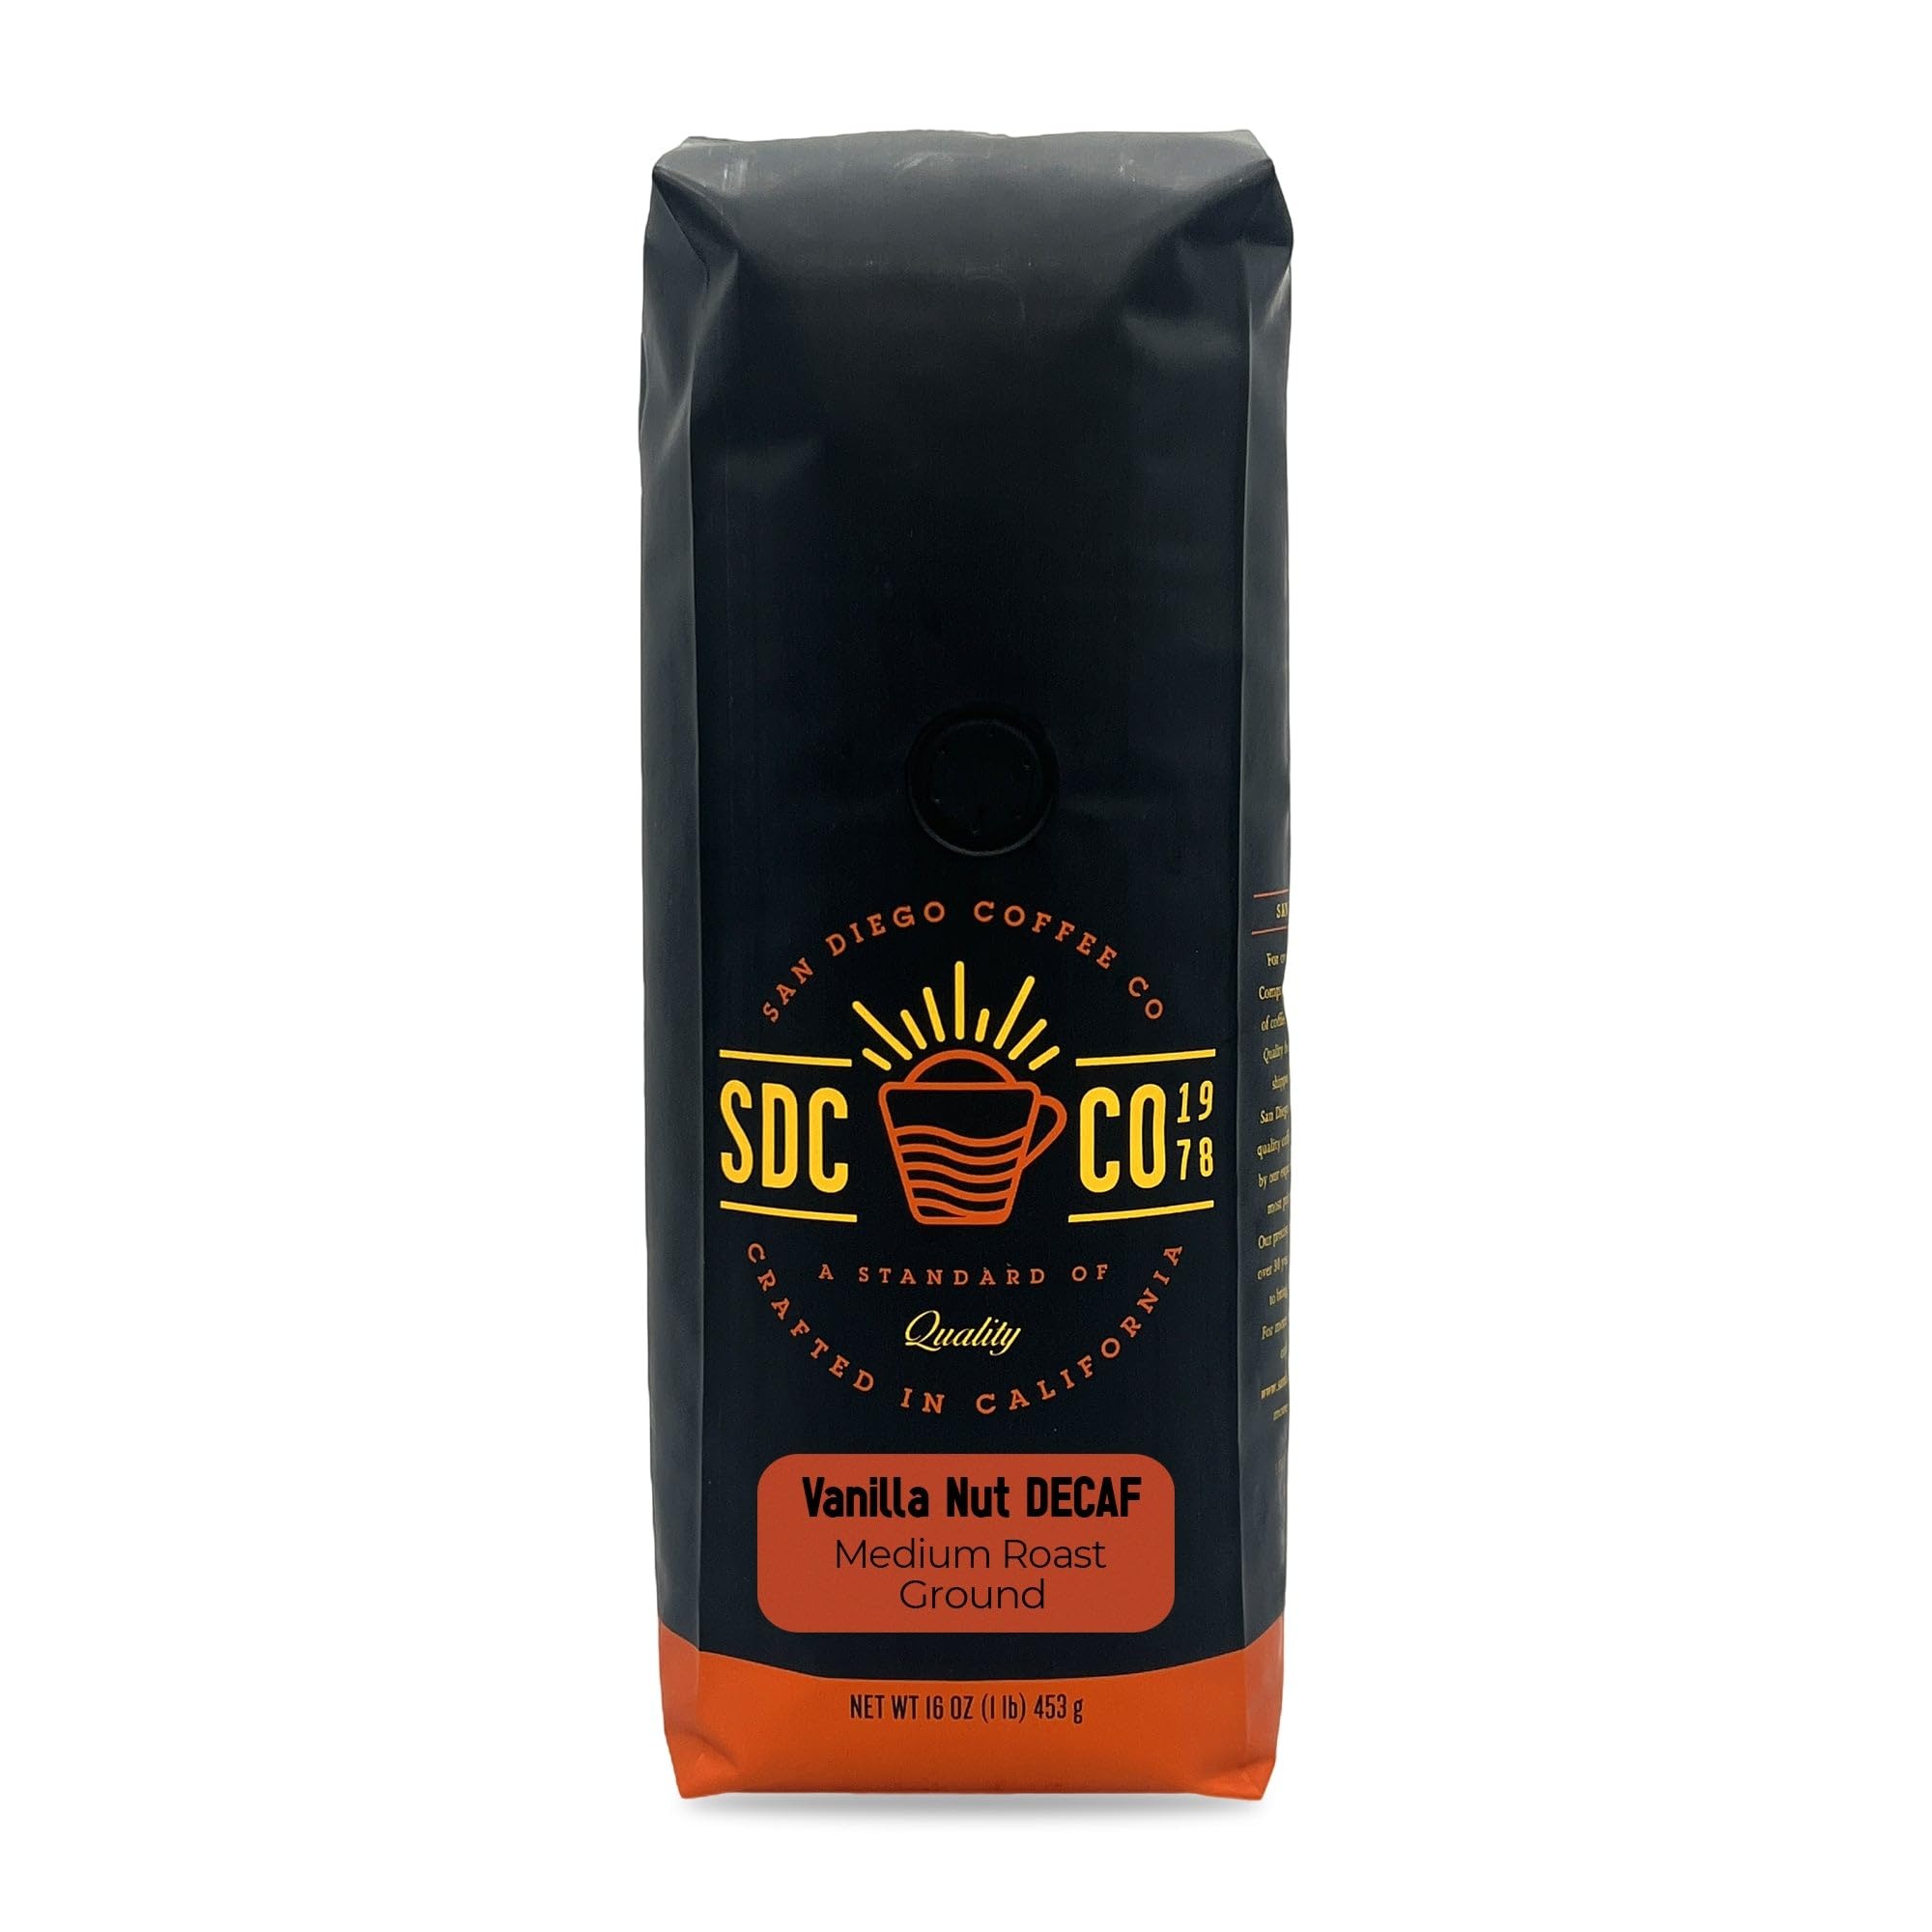
Item Name: San Diego Coffee DECAF Vanilla Nut, Medium Roast, Ground Coffee, 16-Ounce Bag Café descafeinado molido tostado
Bullet Point 1: ENERGIZE ALL-DAY: Get ready for a long productive day ahead with our medium roast ground coffee.This DECAF Vanilla Nut ground coffee will delight your senses and make you feel alive all day
Bullet Point 2: DIFFERENT WAYS TO MAKE COFFEE: Our coffee beans can be used in any coffee maker you like, whether it's a regular drip brew or a special coffee machine. This gives you the freedom to choose how you make your coffee just the way you like it.
Bullet Point 3: FOR THE PERFECT CUP OF COFFEE: Use 1 tablespoon of coffee grounds for every 6 ounces of water. You can change the amount of coffee to your flavor preference. Everyone is different.
Bullet Point 4: Convenient Bag Sizes: This coffee comes in a 1 pound (compared to 12- ounce competitors), 2 x 1 pound and 5-pound options, offering convenience and value. It's a generous supply that ensures you won't run out of your favorite coffee anytime soon and it’s a great option for gifting as well.
Bullet Point 5: Storage Guidelines: To maintain the freshness of your product, seal the bag tightly and store it in a cool, dry place away from both heat and cold. This ensures your product stays at its best.
Product Description: Roasted in small batches for the finest coffee, San Diego Coffee Company packages beans at the peak of their cycle to preserve their natural flavors and fresh-roasted quality. For freshness, store coffee in an airtight container away from light, heat, and moisture. San Diego Coffee Company starts with the highest quality coffee beans from the world's most prized coffee growing regions, meticulously selected by an experienced team. Precise roasting techniques have been perfected over 40 years, helping preserve taste and freshness to bring the best coffee to your doorstep.
Value: 16.0
Unit: Ounce

Price: 19.03